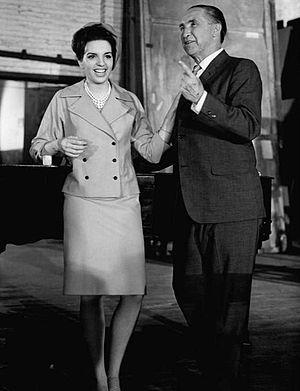
Horace McMahon, né le 17 mai 1906 à Norwalk, ville où il est mort le 17 août 1971, est un acteur américain.